Dover Green Historic District

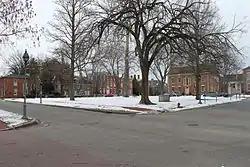
Dover Green Historic District, January 2011

Dover Green Historic District is a national historic district located at Dover, Kent County, Delaware. It encompasses 79 contributing buildings centered on The Green and including most of the inhabited part of 18th century Dover. Notable buildings include the Eagle Tavern (bef. 1791), Kent County Court House (1875), Baptist Church-Dover Century Club (1852), King Dougall House and Store House, Parke-Ridgely House (1728), and a number of 19th century Italianate-style commercial buildings. Also located in the district are the separately listed Bradford-Loockerman House, Christ Church, and Old Statehouse.